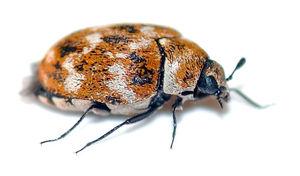
La famille des Dermestidae est composée de petits coléoptères détritiphages. Ils sont caractérisés par des écailles colorées ou sombres qui recouvrent leur corps. Les larves sont très velues et attaquent les denrées stockées.
Anthrenus, est un genre d'insectes de l'ordre des coléoptères, de la famille des dermestidés.